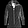
Label: Coat